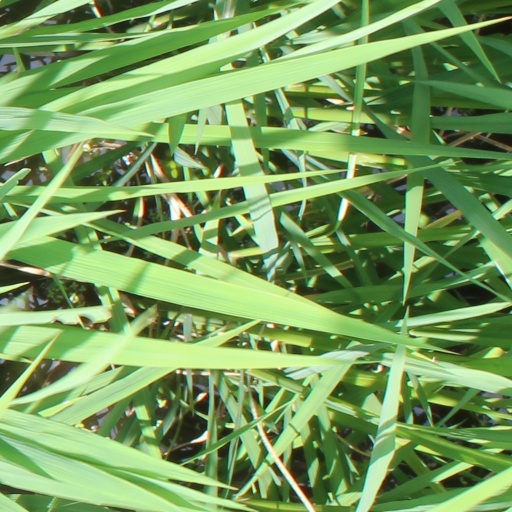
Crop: rice